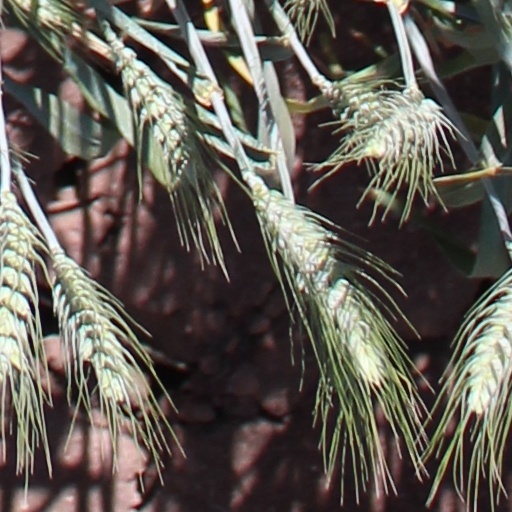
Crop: wheat